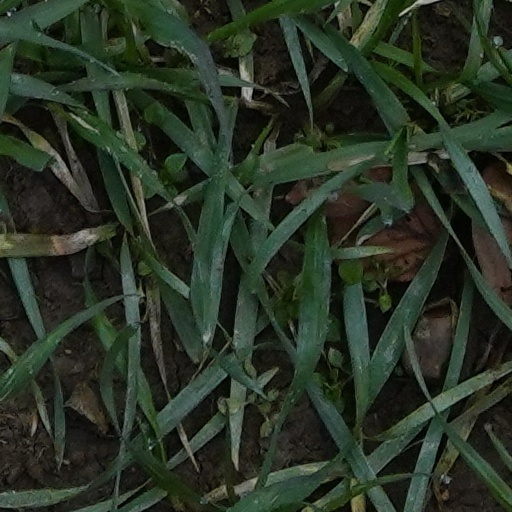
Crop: wheat